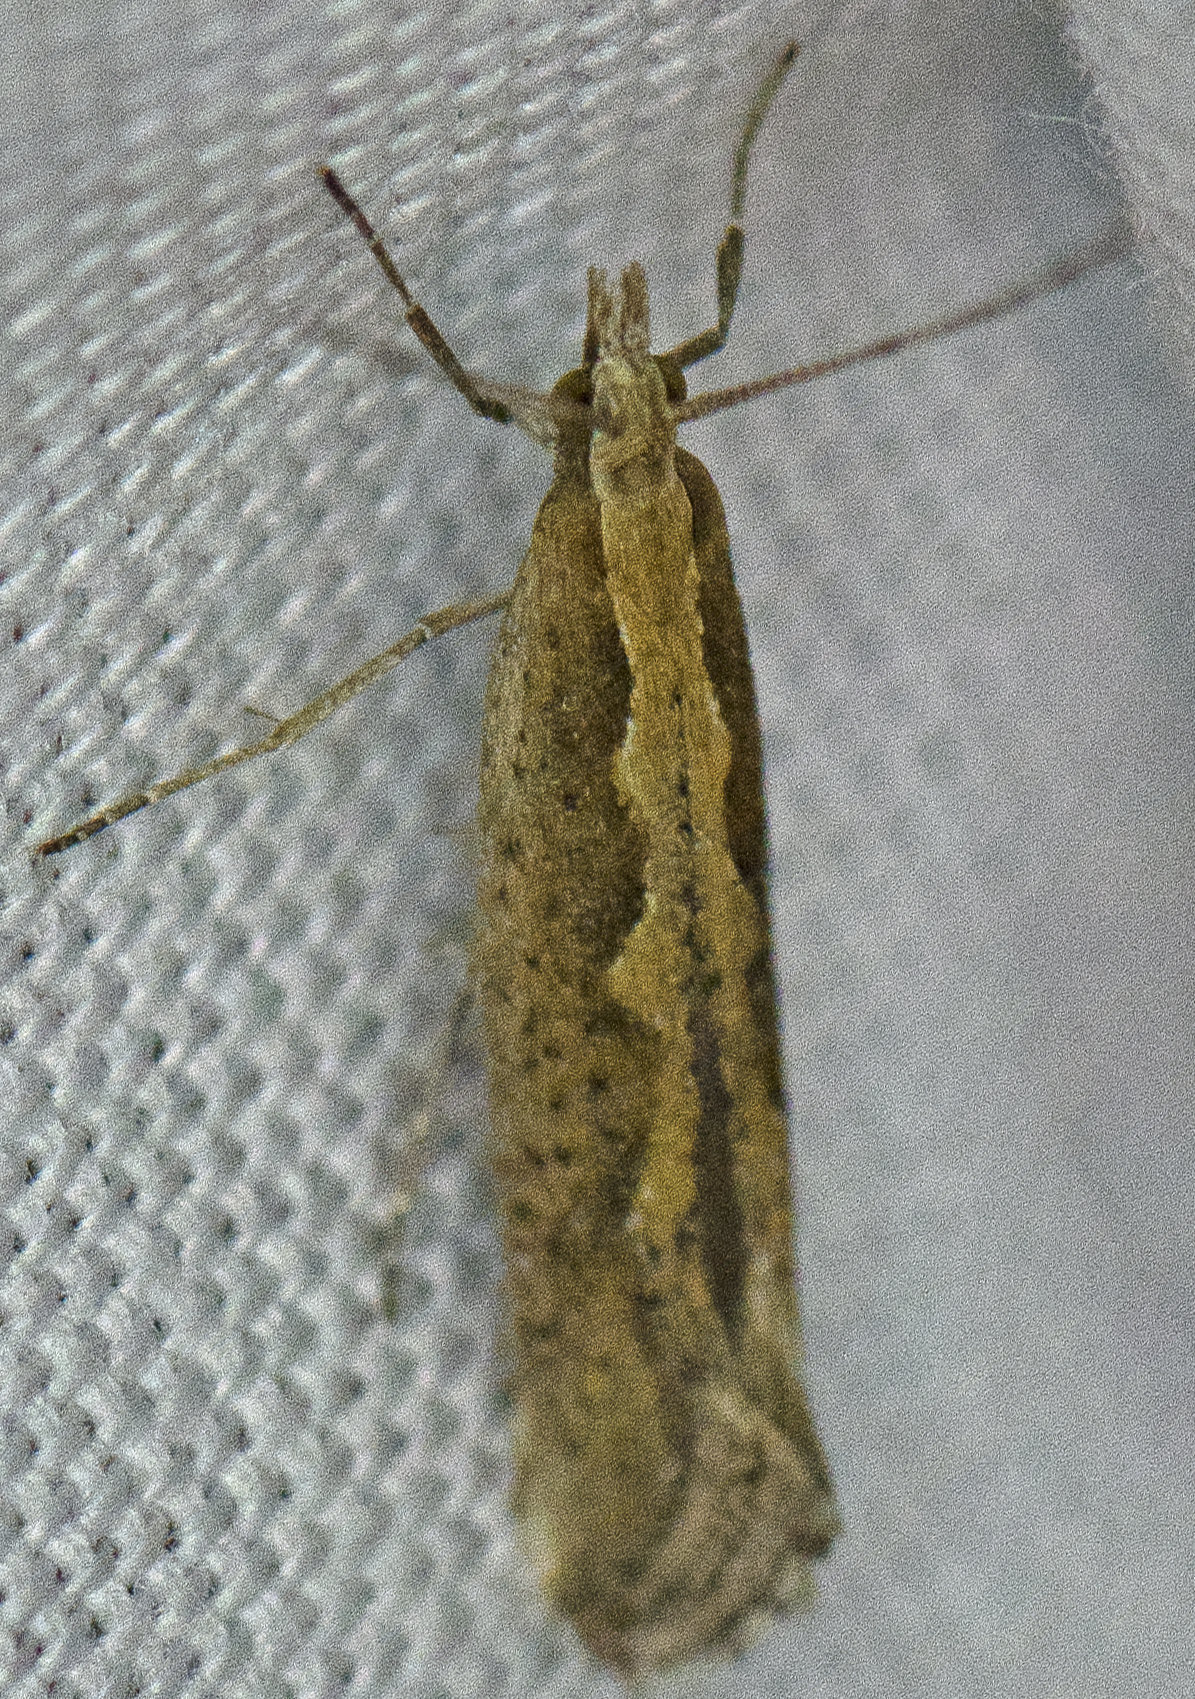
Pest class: diamondback_moth